List of Canadian television awards

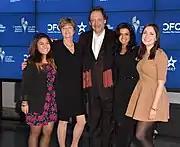
2013 Canadian Screen Awards nominee reception

Canadian Television Awards are given by several organizations for contributions in various fields of television in Canada. They include national and regional award shows.